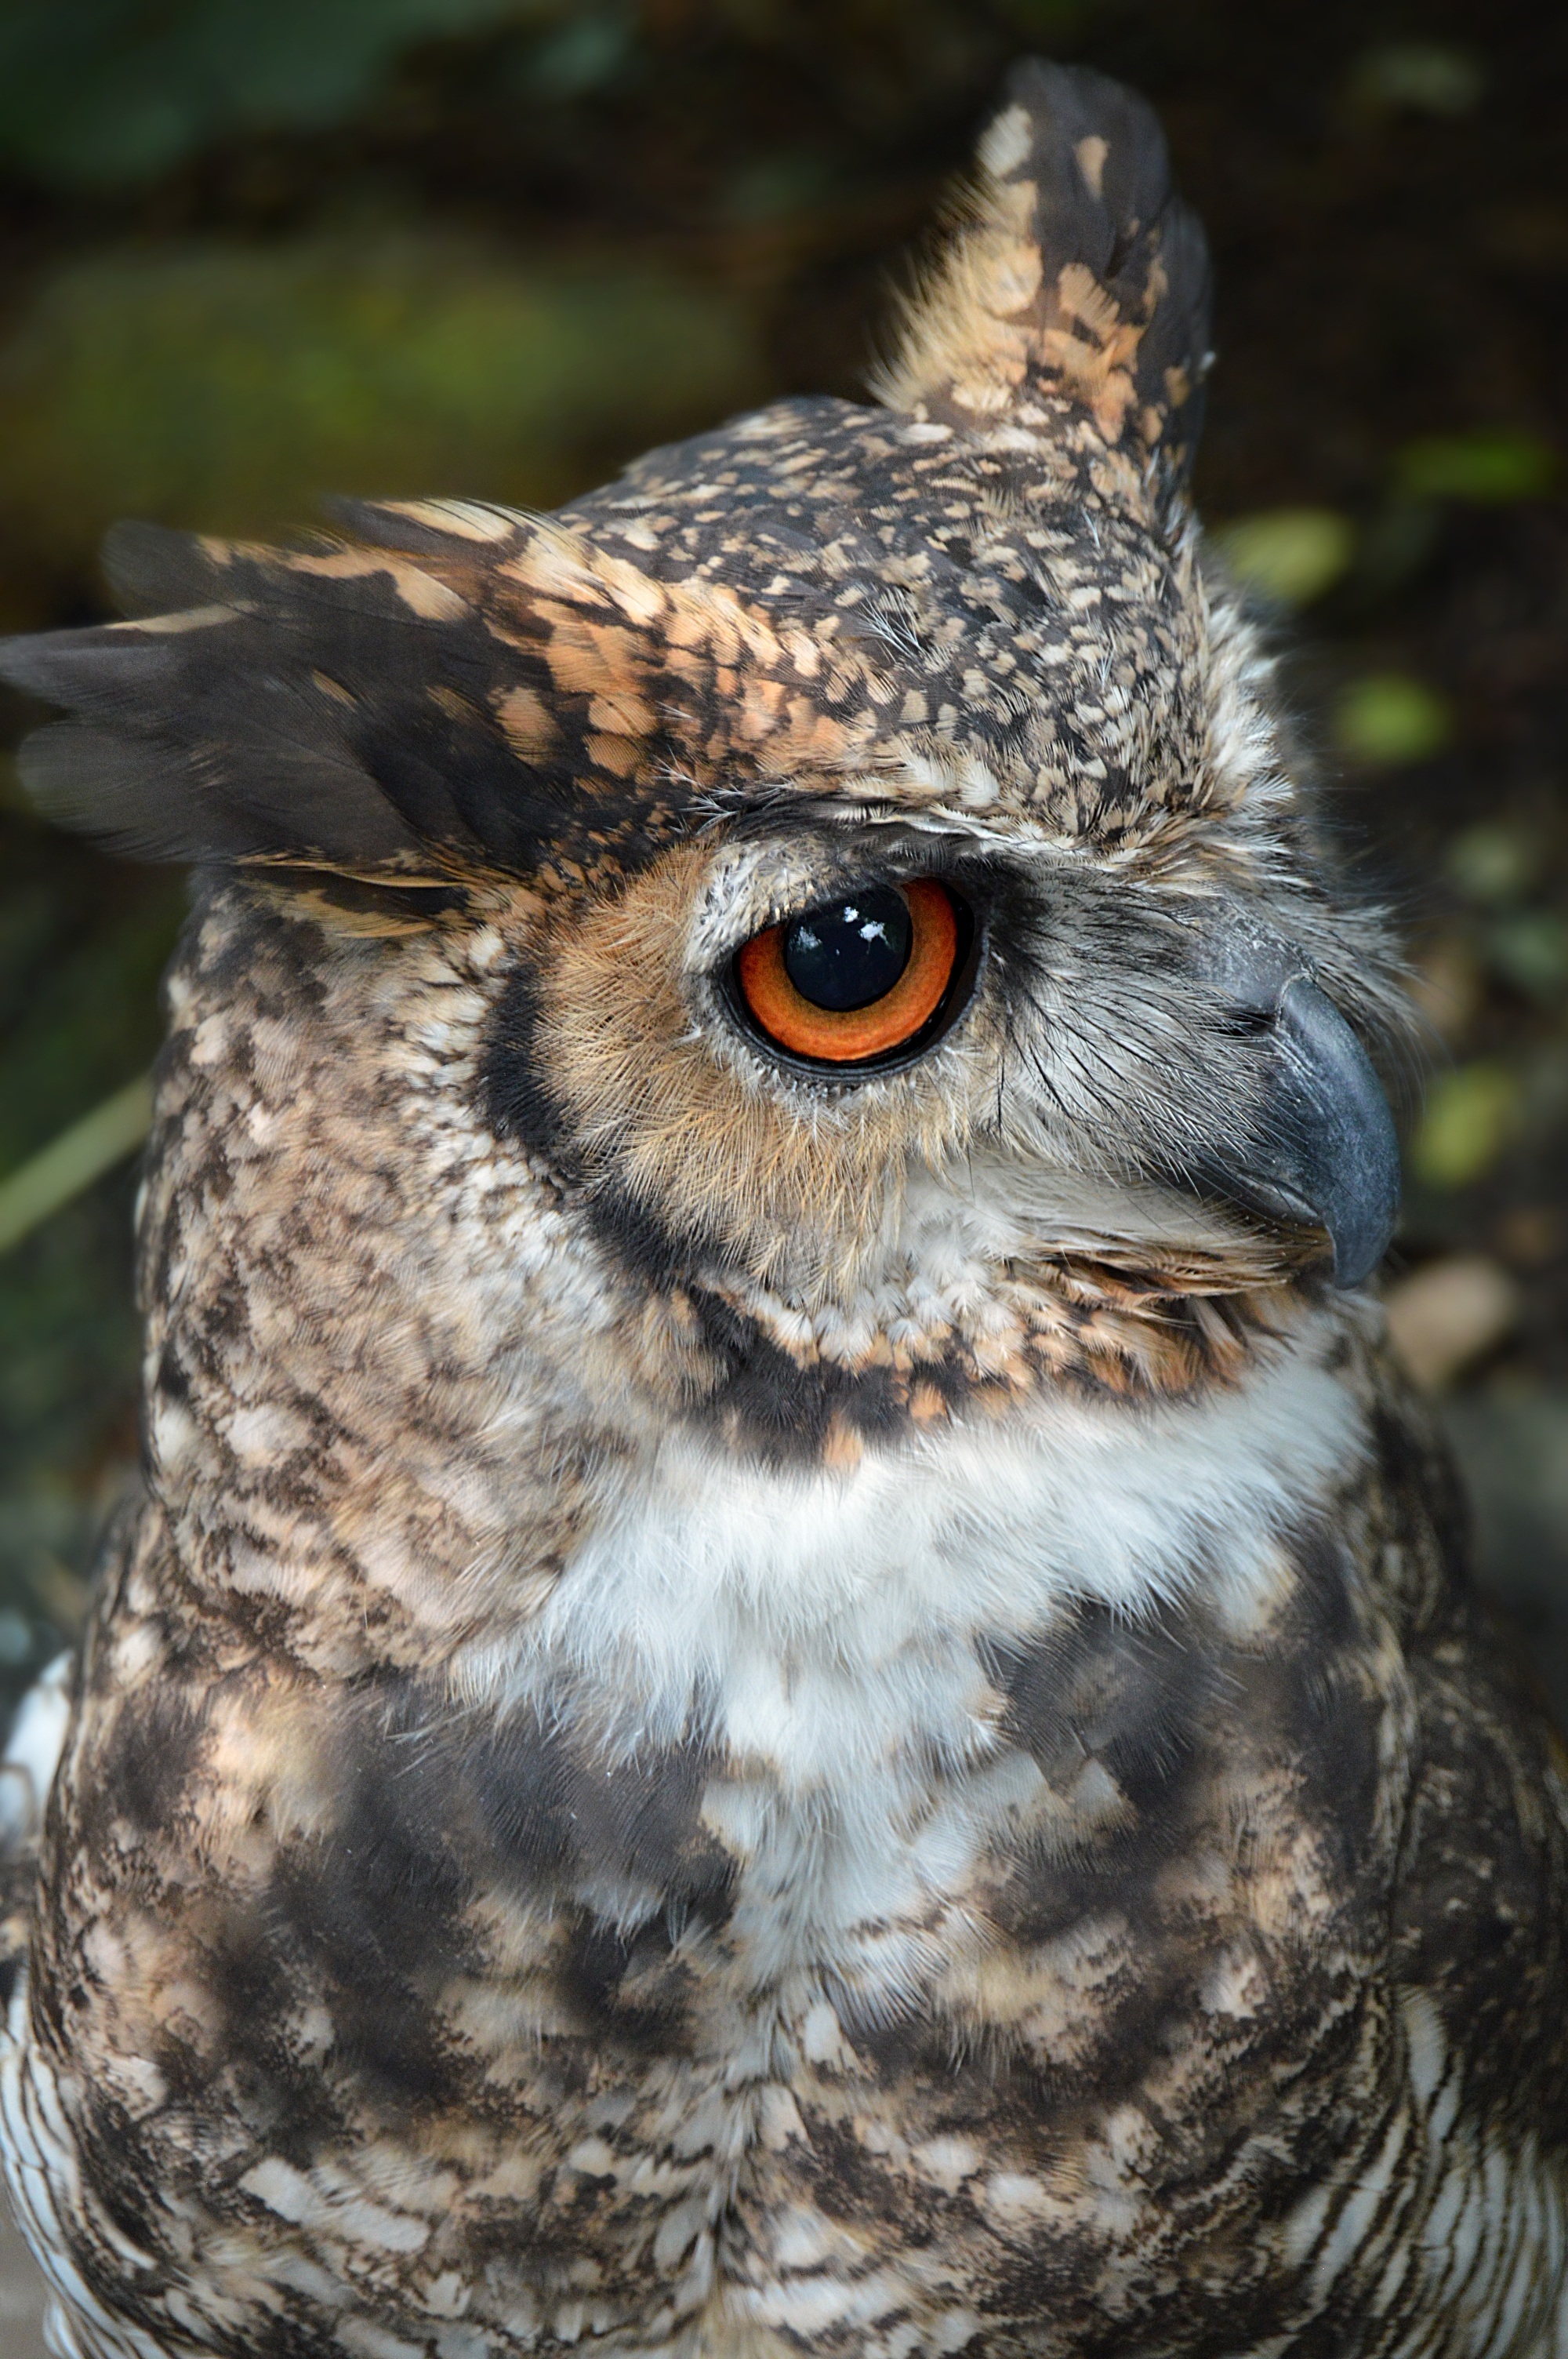
nature, bird, wing, wildlife, beak, owl, fauna, bird of prey, close up, feathers, animals, vertebrate, ave, great grey owl